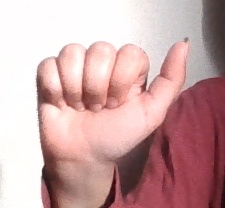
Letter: dhad